Andreas Reinicke

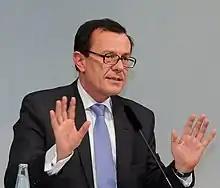
Andreas Reinicke - 13th annual foreign policy conference

Andreas Reinicke is a German diplomat and a former Ambassador to Tunisia. He has been the European Union Special Representative for the Middle East Peace Process. Alberto Oggero, an Italian diplomat, served as his deputy until 31 December 2013. Reinicke was appointed by the Council of the European Union on 23 January 2012, and his mandate was repealed on 1 January 2014, following proposals to the Political and Security Committee (PSC) by High Representative of EU for Common Foreign Affairs and Security Policy, Catherine Ashton.